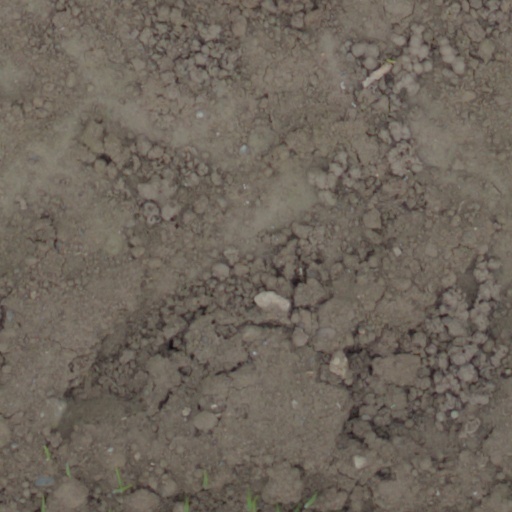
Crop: wheat